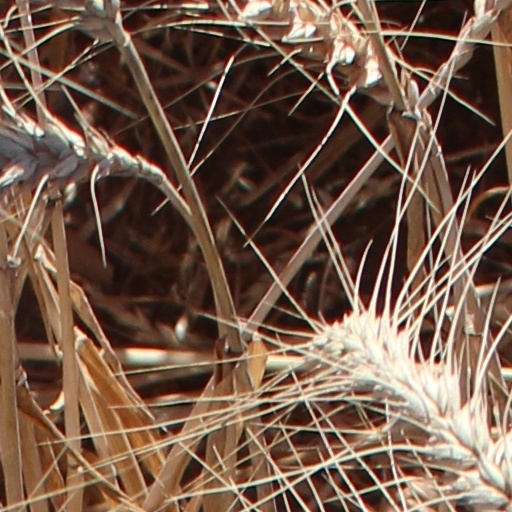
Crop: wheat